Agrégation d'histoire

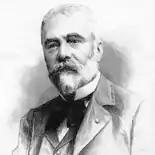
Ernest Lavisse

"The will not require of those of you who choose the history of antiquity the slightest notion of epigraphy or archaeology; nor will it require of those who choose the history of the Middle Ages the slightest notion of palaeography or diplomacy or medieval philology [...] and all that you will not be asked for will be indispensable."